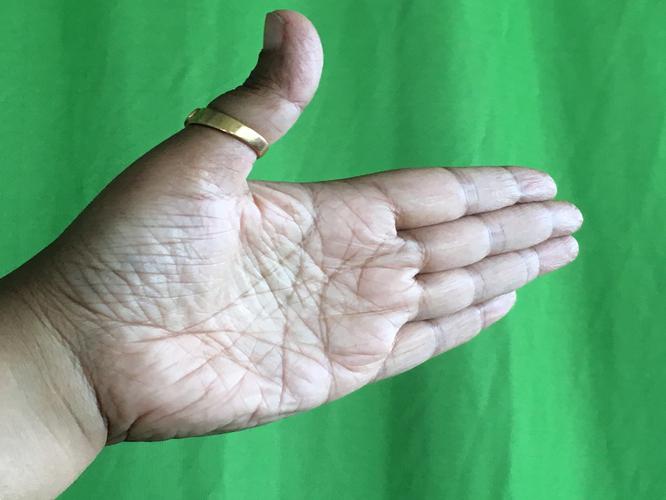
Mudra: Ardhachandran
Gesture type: single_hand